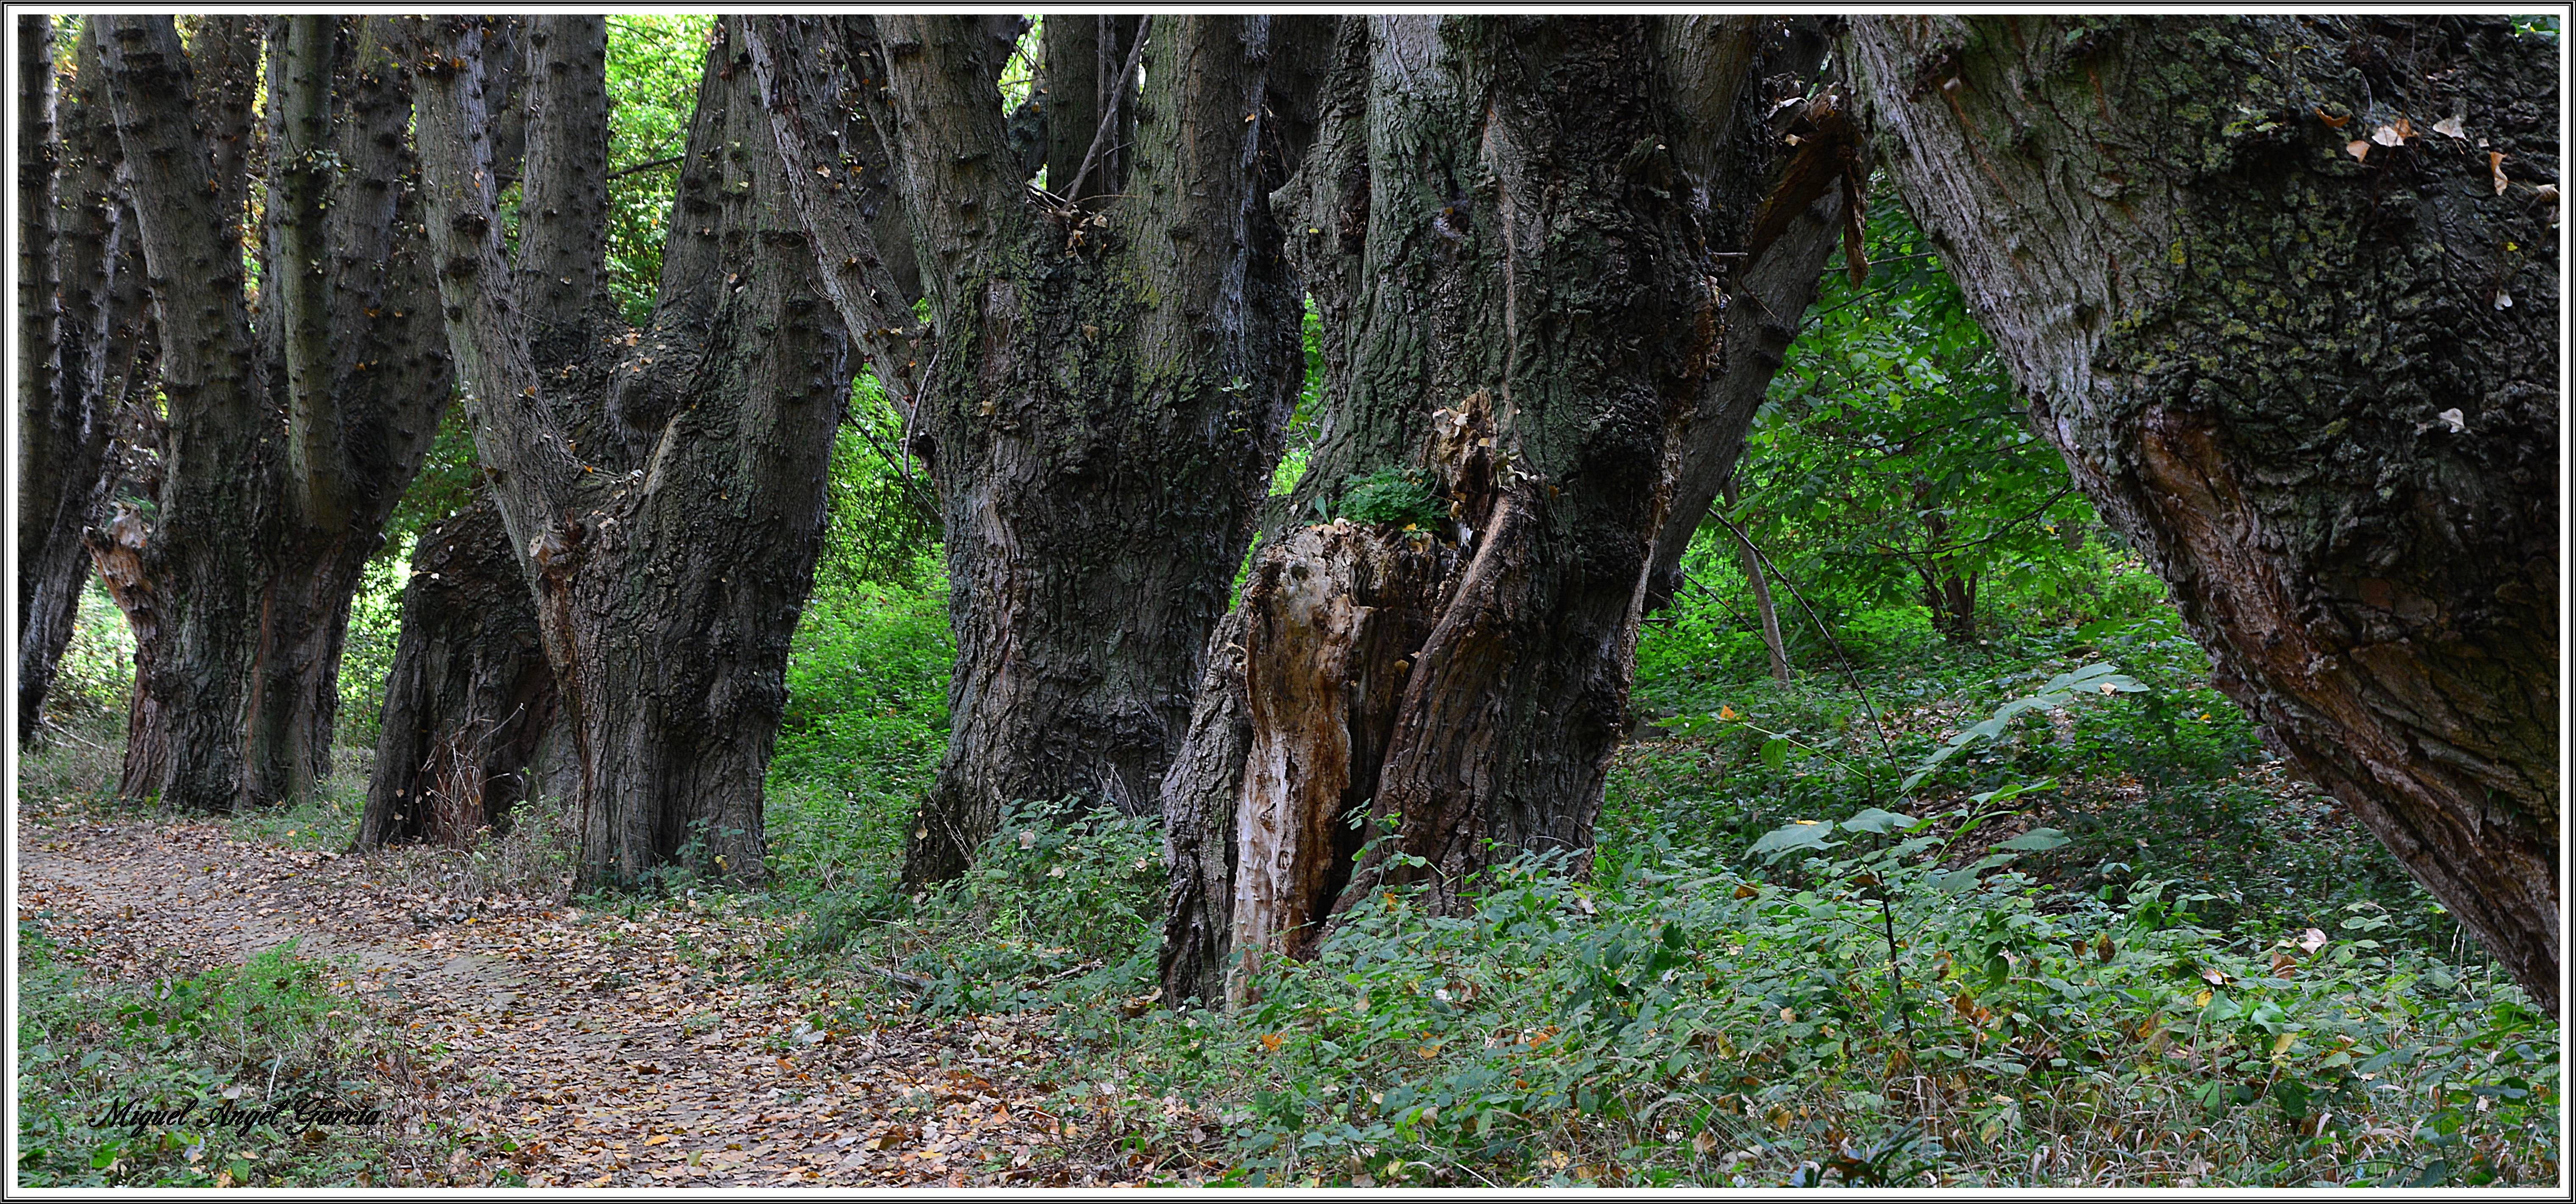
tree, forest, plant, wood, leaf, flower, trunk, green, jungle, soil, deciduous, miguel, agreda, magarcia, woodland, habitat, ecosystem, ca ondelrioval, flowering plant, natural environment, woody plant, land plant